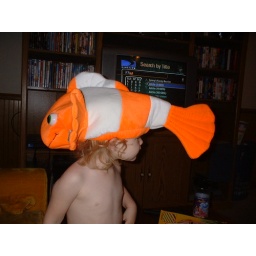
Emmy in a fish hat